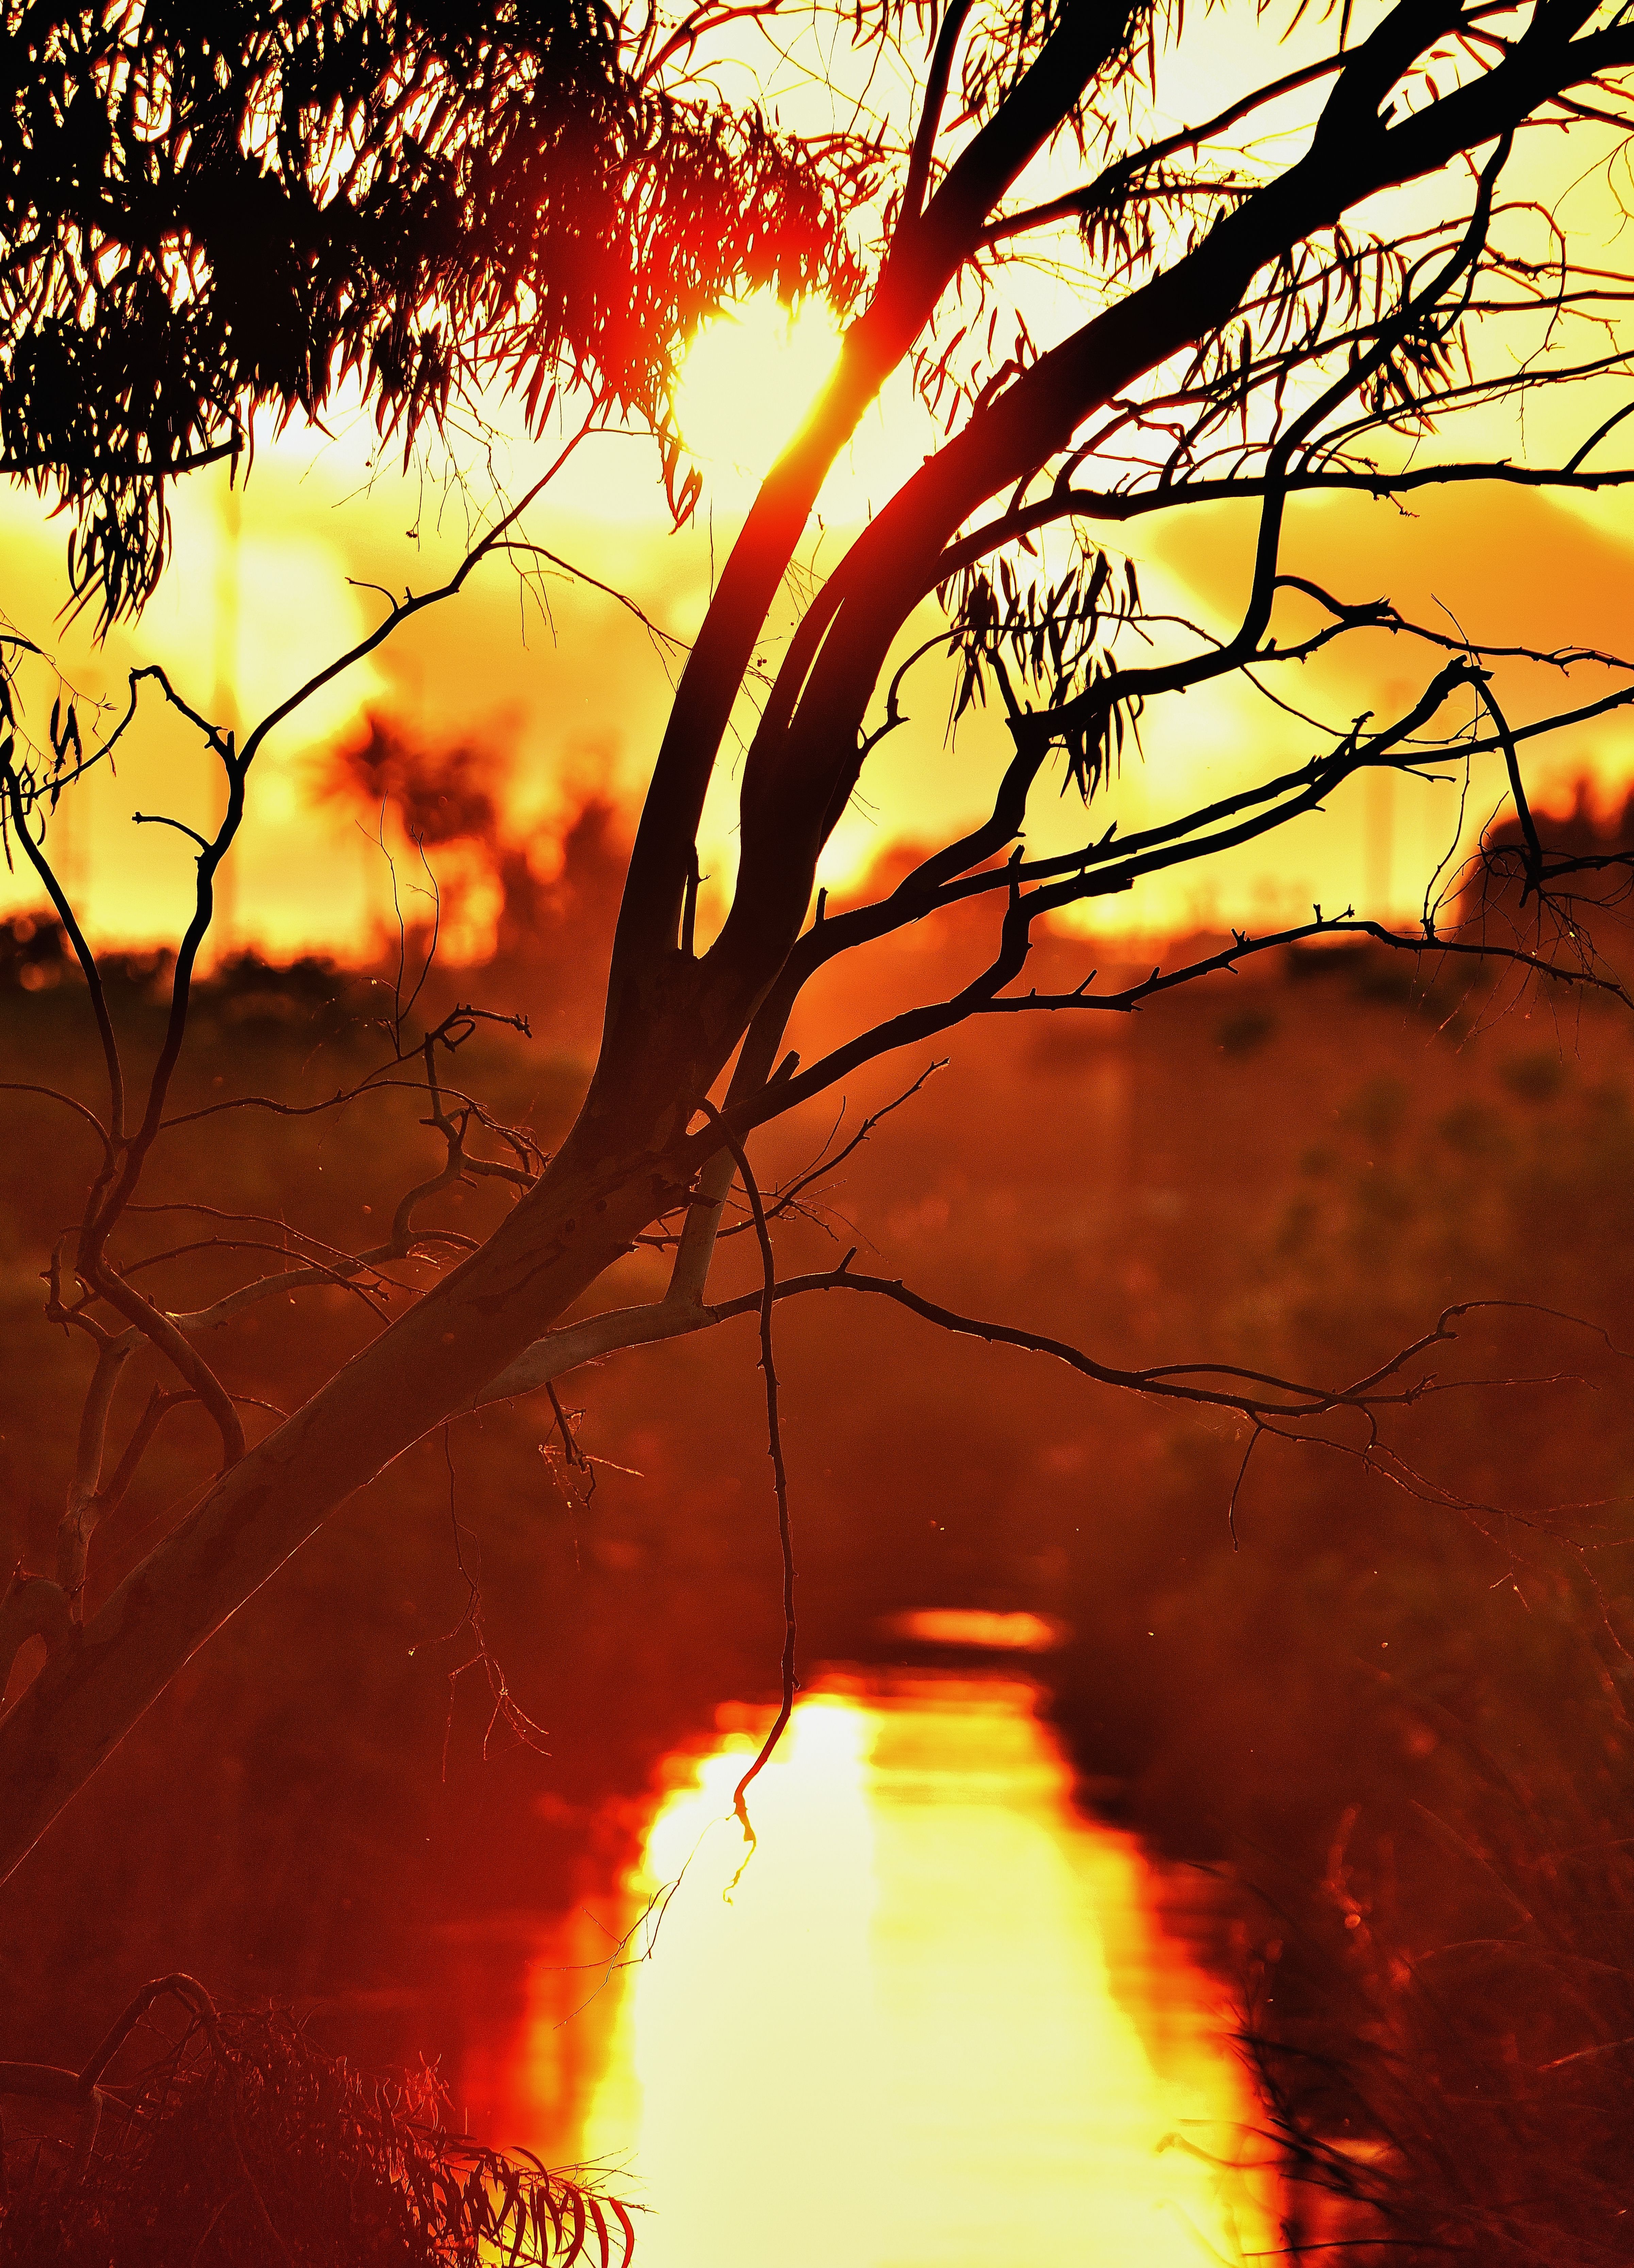
vibrant sunset view
Silhouetted tree against a fiery orange and yellow sky, reflecting on the water. The water appears as a glowing band of light The foreground and mid-ground transition gradually into the vibrant sunset background.Its branches and foliage create intricate patterns against the backdrop of the vivid sunset. The tree's branches extend into the middle ground and background, with the details becoming less defined as they recede into the distance.
POV prespictive. The scene is dominated by the silhouette of a tree, its branches reaching across the image. The foreground and mid-ground transition gradually into the vibrant sunset background. The setting is likely an outdoor environment, near a body of water like a lake or river, at sunset. The overall atmosphere and mood are both peaceful and dramatic.
Labels: Nature, Outdoors, Sky, Sunlight, Sunset, Flare, Light, Sunrise, Scenery, Silhouette, Bonfire, Fire, Flame, Plant, Tree, Sun, Water, Blurred background
Camera: NIKON CORPORATION NIKON D850
Lens: 80-400mm f/4.5-5.6, AF-S Nikkor 80-400mm f/4.5-5.6G ED VR
Aperture: F5.6
Exposure: 1/500 sec
ISO: 320
Focal length: 310.0 mm